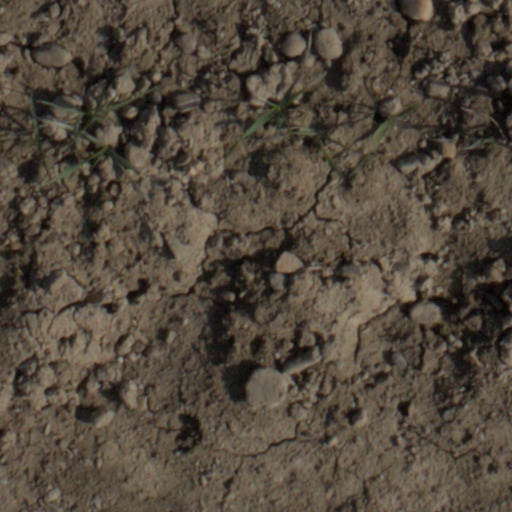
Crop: wheat